Les Identitaires

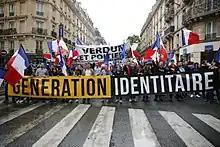
A Génération Identitaire demonstration in France, 2017

It opposes "imperialism, whether it be American or Islamic," and supports the far-right Great Replacement conspiracy theory.